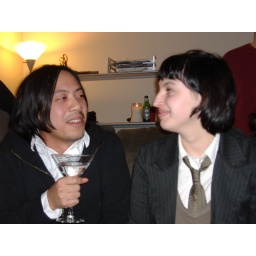
Honestly I think that's water in the glass at this point